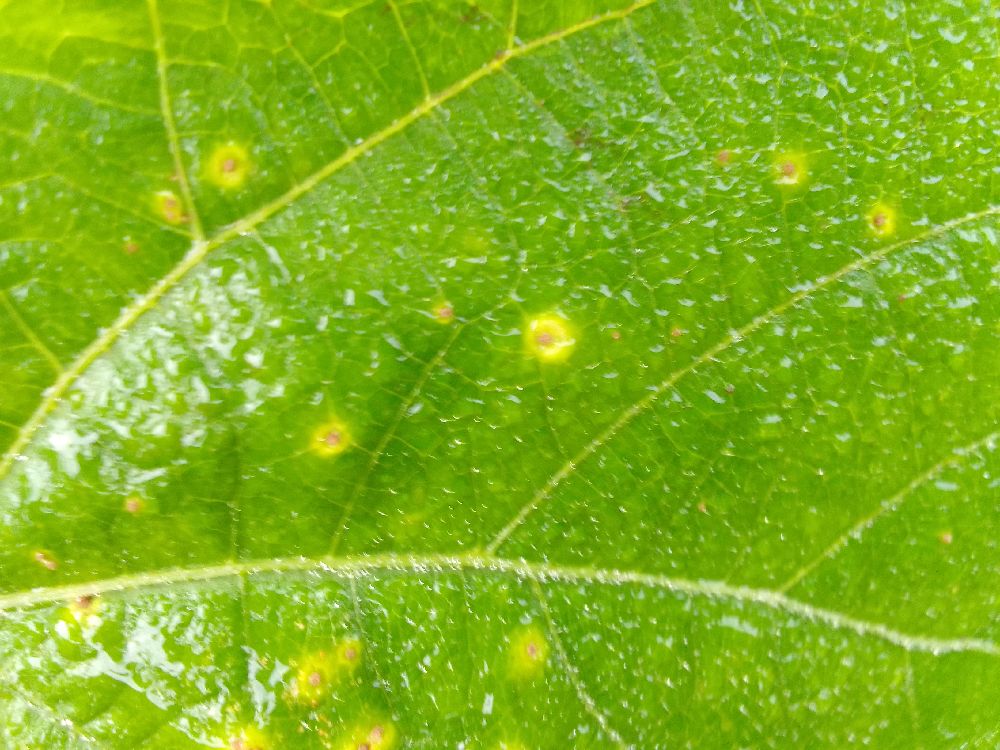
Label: rust